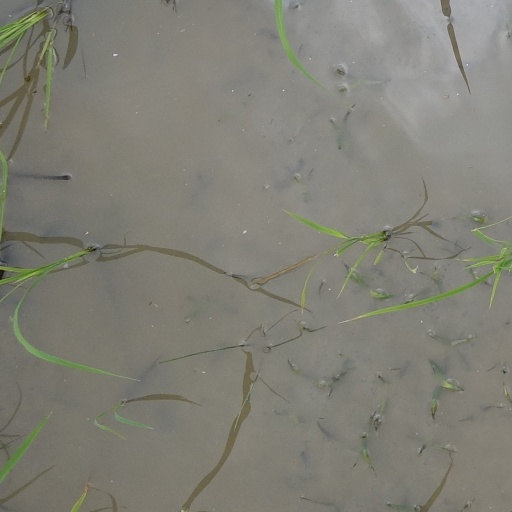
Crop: rice